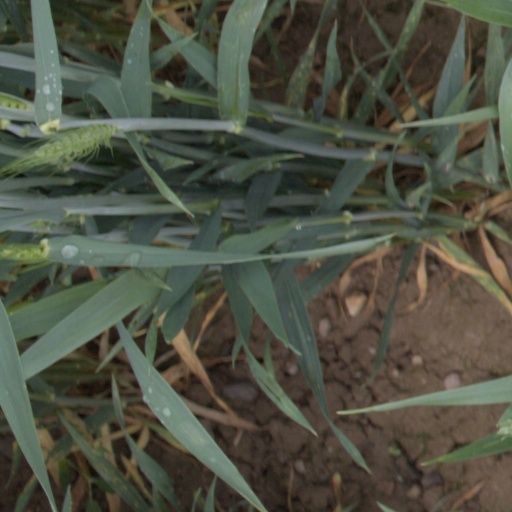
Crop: wheat